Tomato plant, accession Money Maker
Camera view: vertical (180 deg); turntable rotation: 330 degrees
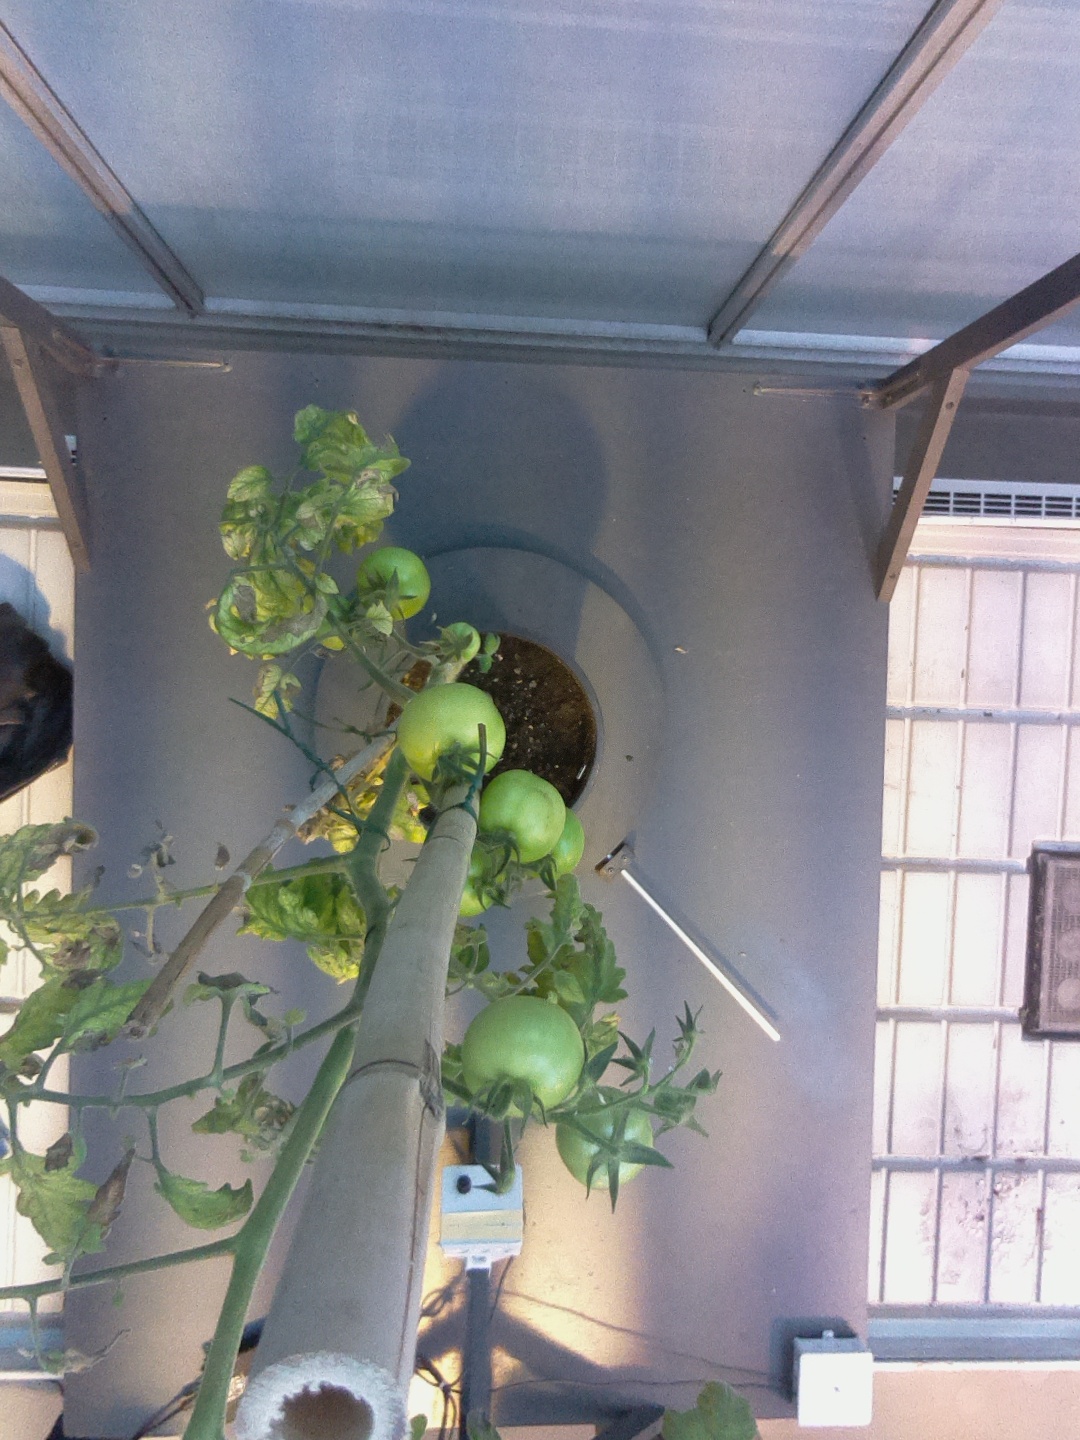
BBCH growth stage 77: 70%-80% of final fruit size